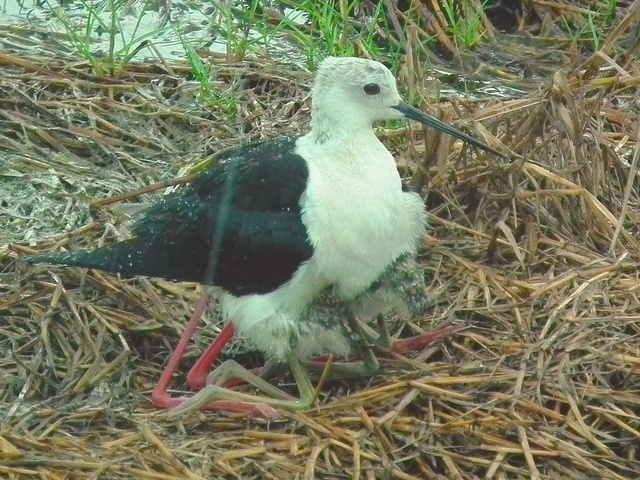
A small white and black bird walking across a patch of dry grass.
A bird with a long beak sitting in a nest of hay.
A long beaked bird is waiting in the grass.
Bird covers its young chick while in the tall grass of a marsh.
A small bird walking through the hay .